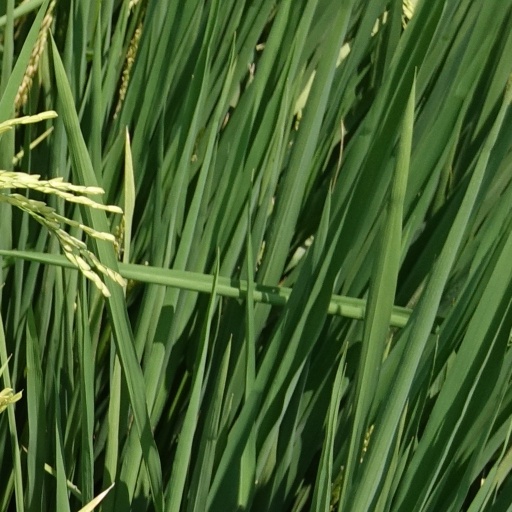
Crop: rice